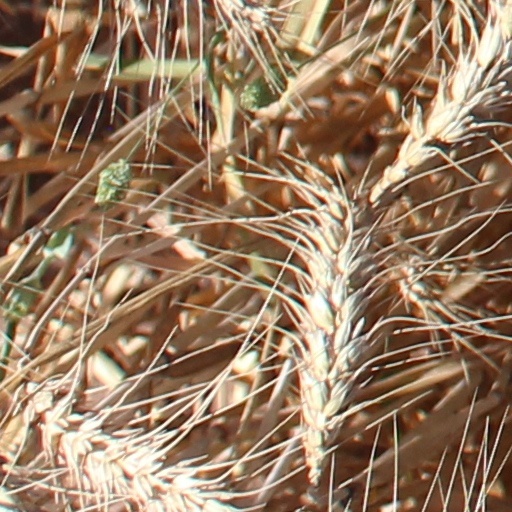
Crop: wheat